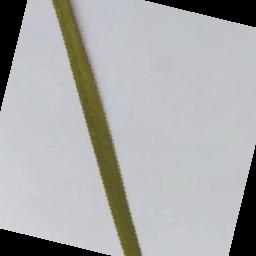
Label: Rice___Leaf_Blast